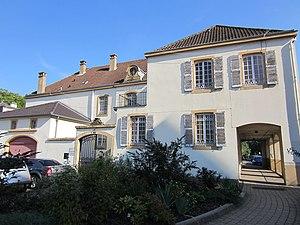
Le Ban-Saint-Martin est une commune française située dans le département de la Moselle, en région Grand Est.
Cet article recense les édifices protégés au titre du Patrimoine du XXᵉ siècle du département de la Moselle, en France.
Cet article recense les monuments historiques de la Moselle, en France.